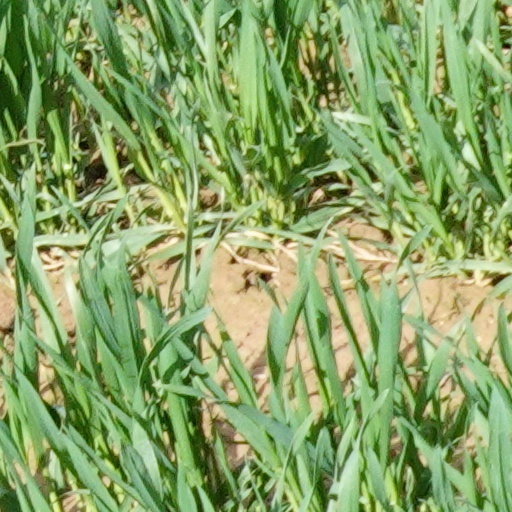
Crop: wheat